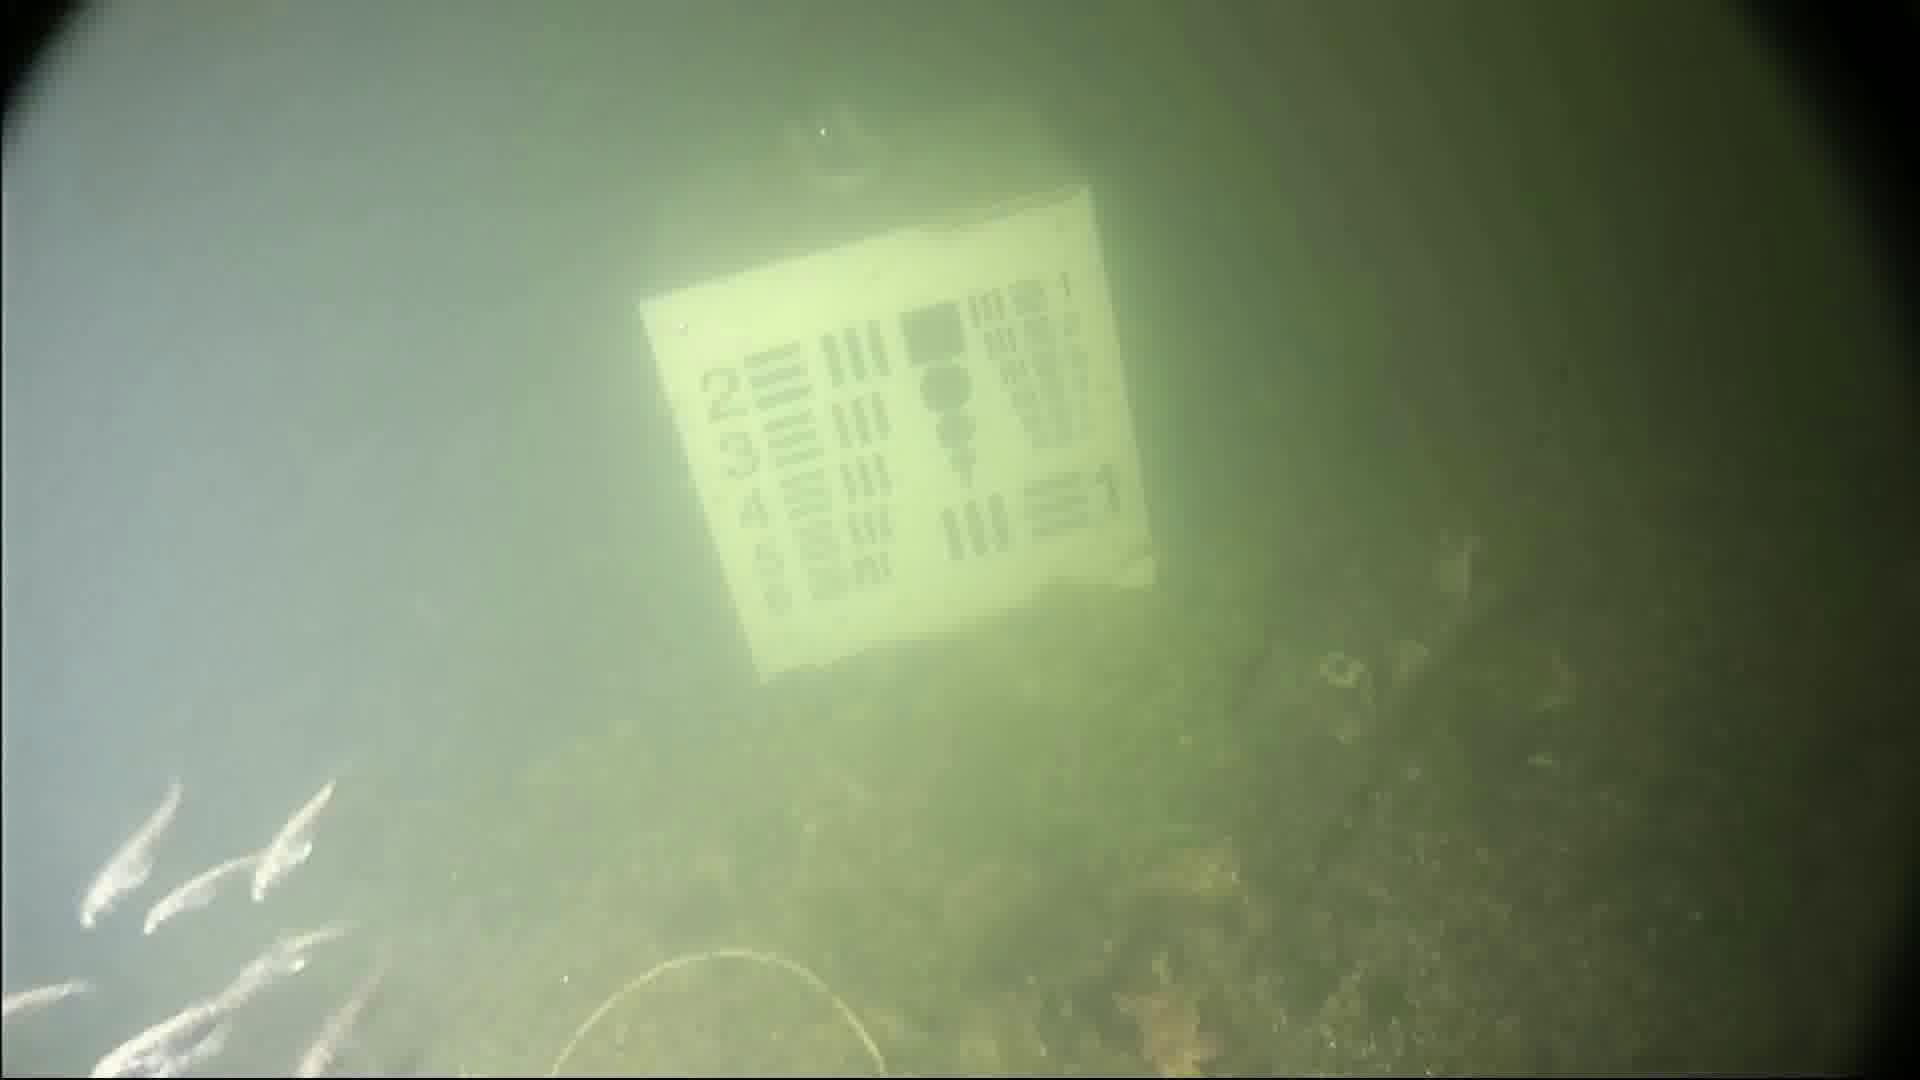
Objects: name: small_fish